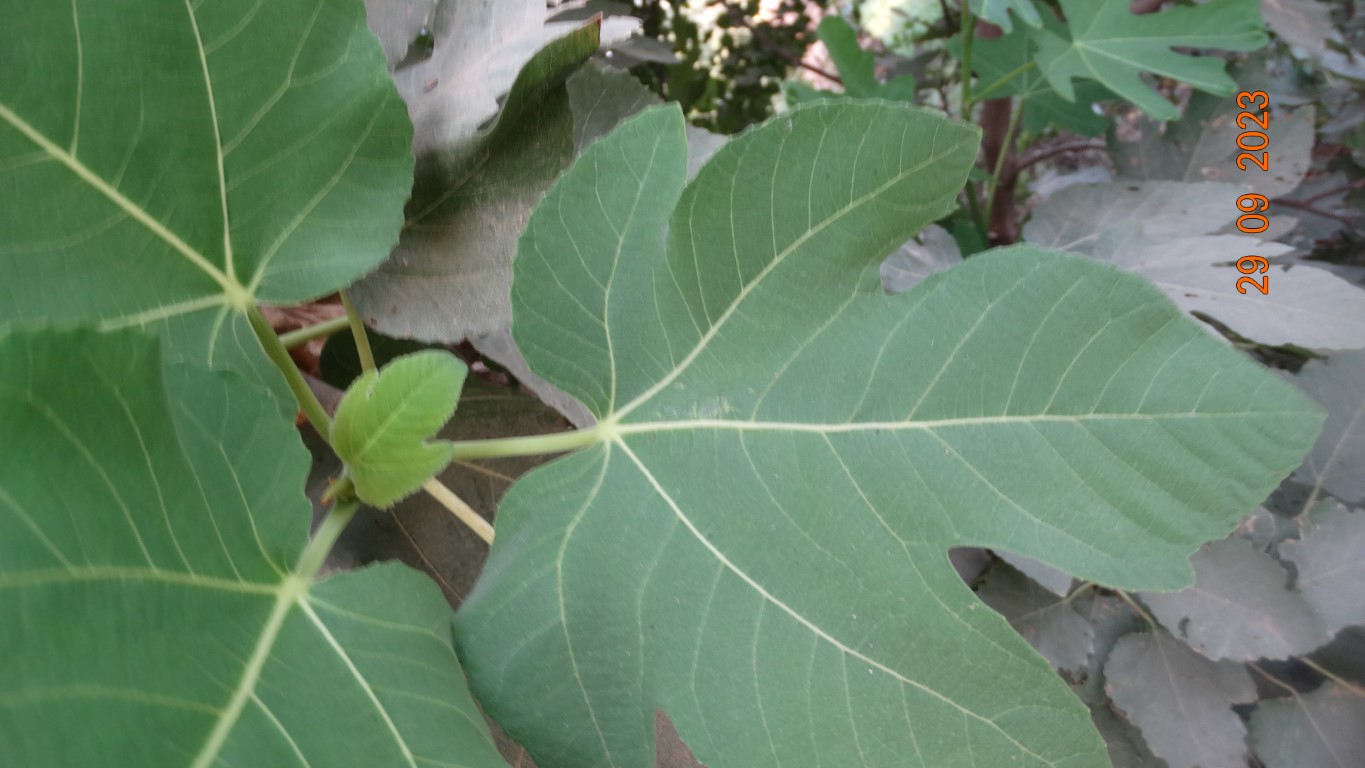
Label: healthy